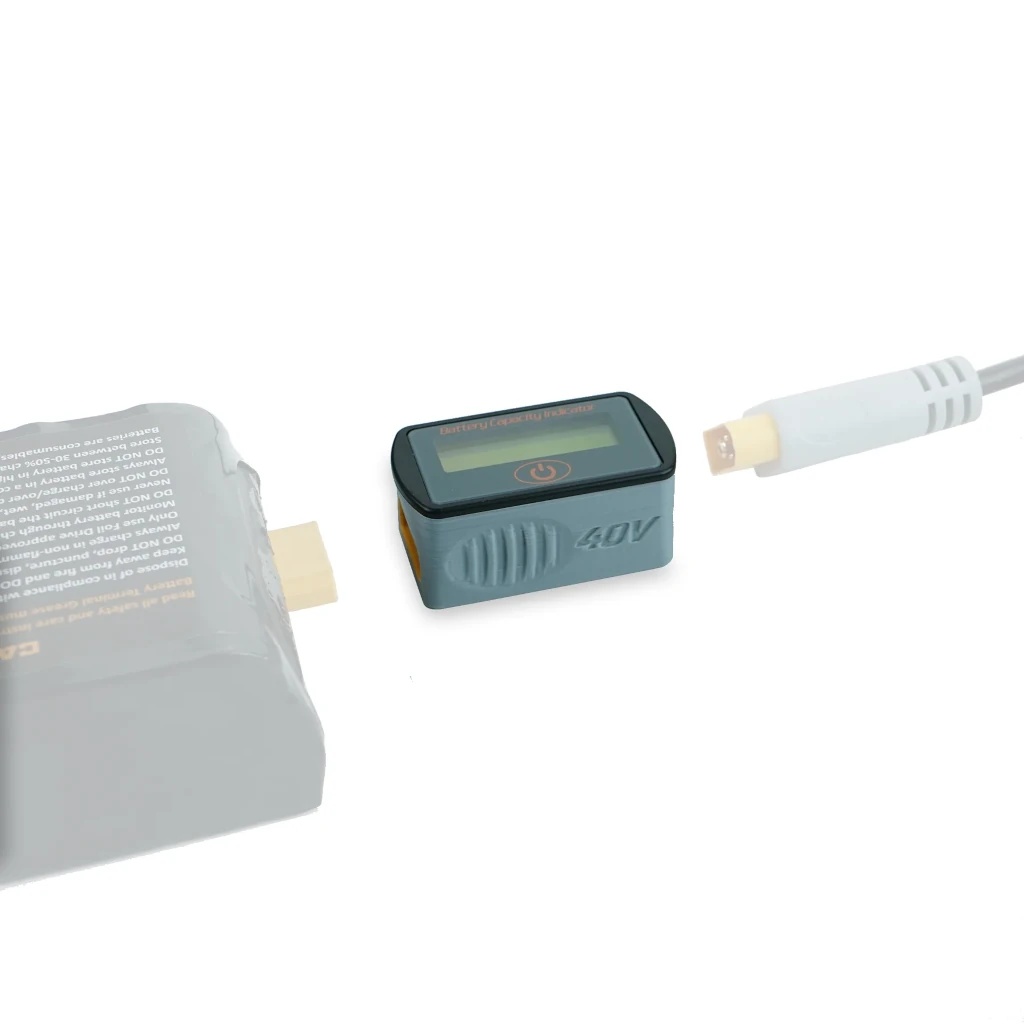
Foil Drive Inline Battery Checker
FD Inline Battery Checker 40 VOLT Model The Inline Battery Checker can be plugged in between your charger and your battery allowing you to see an active read out of your batteries current state of charge. It should be noted that while a charge is in progress, the battery checker will display a slightly higher reading than the actual value of the battery due to the current flowing into the battery during charge. To see the true state of charge, simply unplug the charger from the checker and wait 30 seconds for the reading to stabilise. In addition, these have been programmed to display voltages. Simply single press the power button once plugged in and it will toggle the display. This is useful for tech heads, and can be used if we need to troubleshoot with you.
Brand: Foil Drive Pty Ltd
Category: Electronics > Electronics Accessories > Power > Battery Accessories > General Purpose Battery Testers